Hopscotch

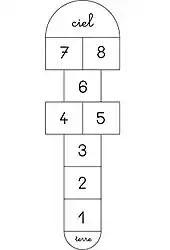
"Marelle" (French) schoolyard court

To play hopscotch, a court is first laid out on the ground. Depending on the available surface, the court is either scratched out in the dirt or drawn with chalk on pavement. Courts may be permanently marked where playgrounds are commonly paved, as in elementary schools. Designs vary, but the court is usually composed of a series of linear squares interspersed with blocks of two lateral squares. Traditionally the court ends with a "safe" or "home" base in which the player may turn before completing the reverse trip. The home base may be a square, a rectangle, or a semicircle. The squares are then numbered in the sequence in which they are to be hopped.